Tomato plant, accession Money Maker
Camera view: horizontal (90 deg, fisheye); turntable rotation: 90 degrees
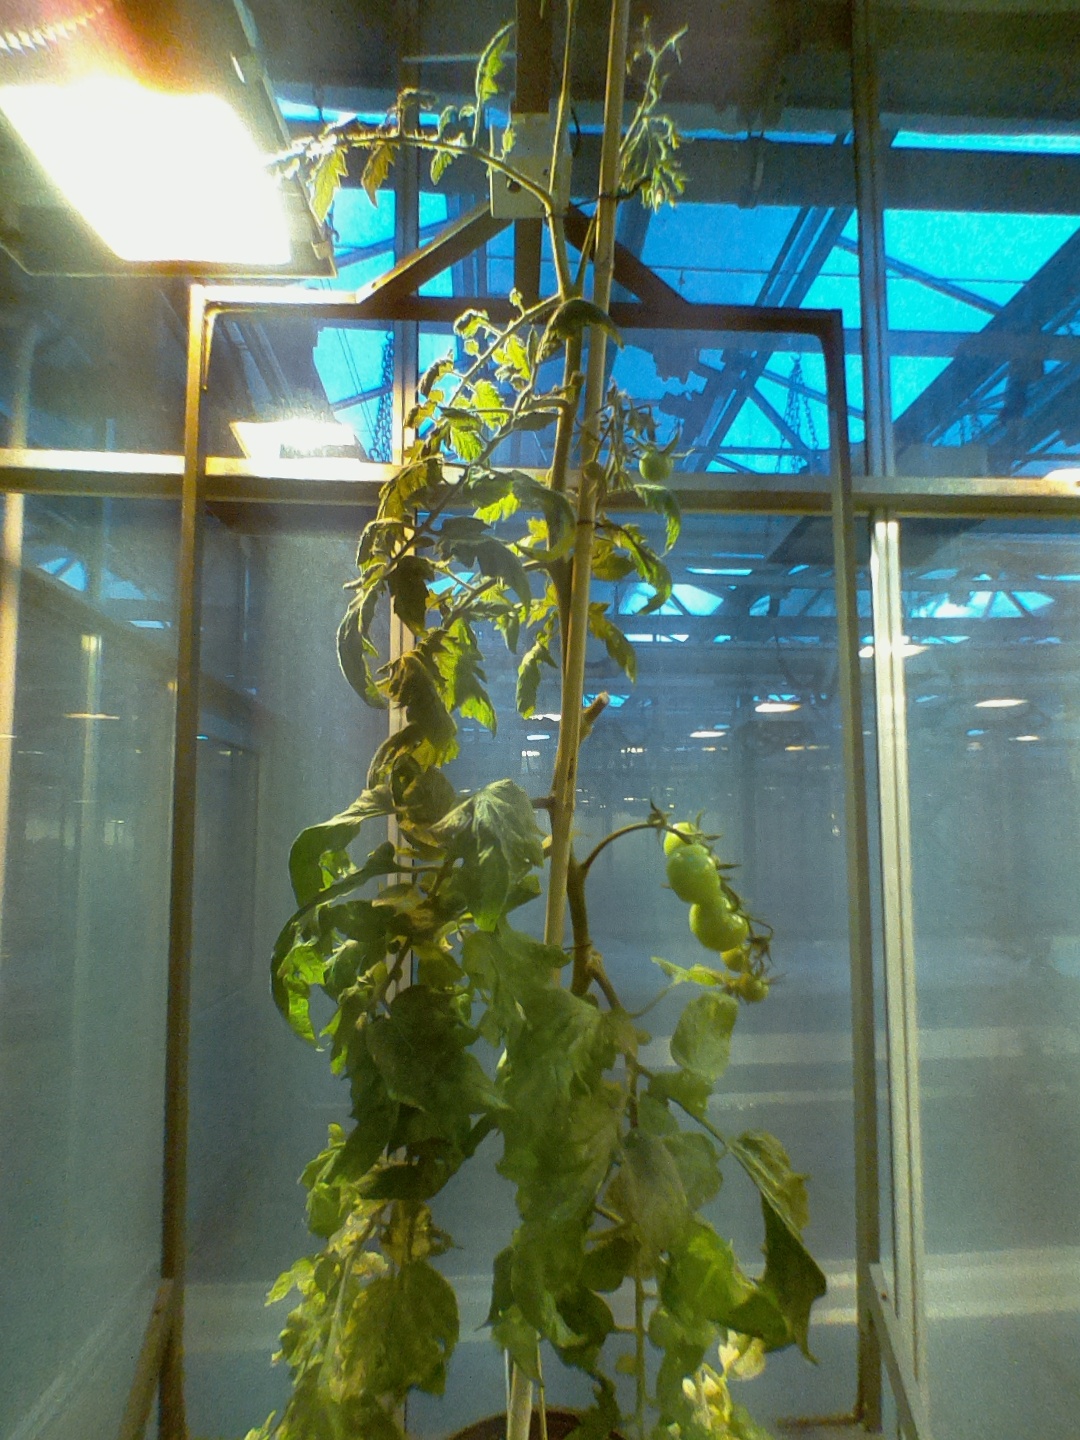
BBCH growth stage 76: 60%-70% of final fruit size